Conflict in Rakhine State (2016–present)

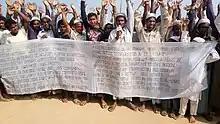
Rohingya refugees in Cox's Bazar, Bangladesh, protesting against what they view as a dangerous repatriation to Myanmar.

Bangladeshi Foreign Minister Abul Hassan Mahmud Ali met with Myanmar officials on 2 October 2017, later stating after their meeting that both countries had agreed on a "joint working group" for the repatriation of Rohingya refugees who had fled to Bangladesh.